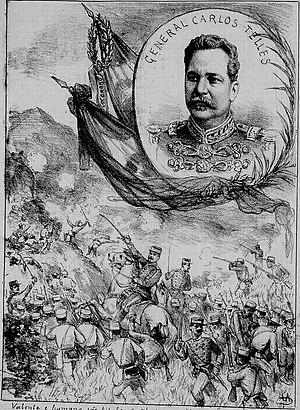
La guerre de Canudos ou campagne de Canudos est un conflit armé survenu à la fin du XIXᵉ siècle entre, d’une part, les troupes régulières de l'État de Bahia d’abord, de la république du Brésil ensuite, et d’autre part, un groupe de quelque 30 000 colons établis en communauté autonome dans un village fondé par eux dans le nord-est de Bahia près de l’ancienne ferme de Canudos, et rebaptisé Belo Monte.